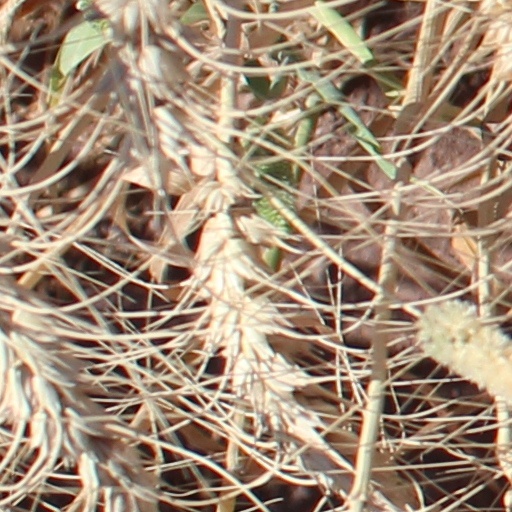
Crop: wheat